Viking Saga censorship incident

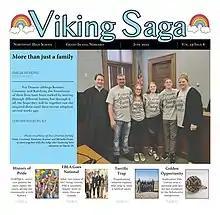
Front page of the June 2022 issue of the "Viking Saga"

The "Viking Saga" is the student newspaper of Northwest High School in Grand Island, Nebraska, in the United States. In April 2022, the staff of the paper was told that transgender writers should not use their preferred names on bylines and instead must use the names they had been given at birth.